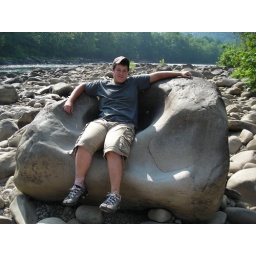
Cody in an easy chair rock